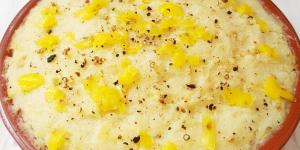
pastel de pastor vegano